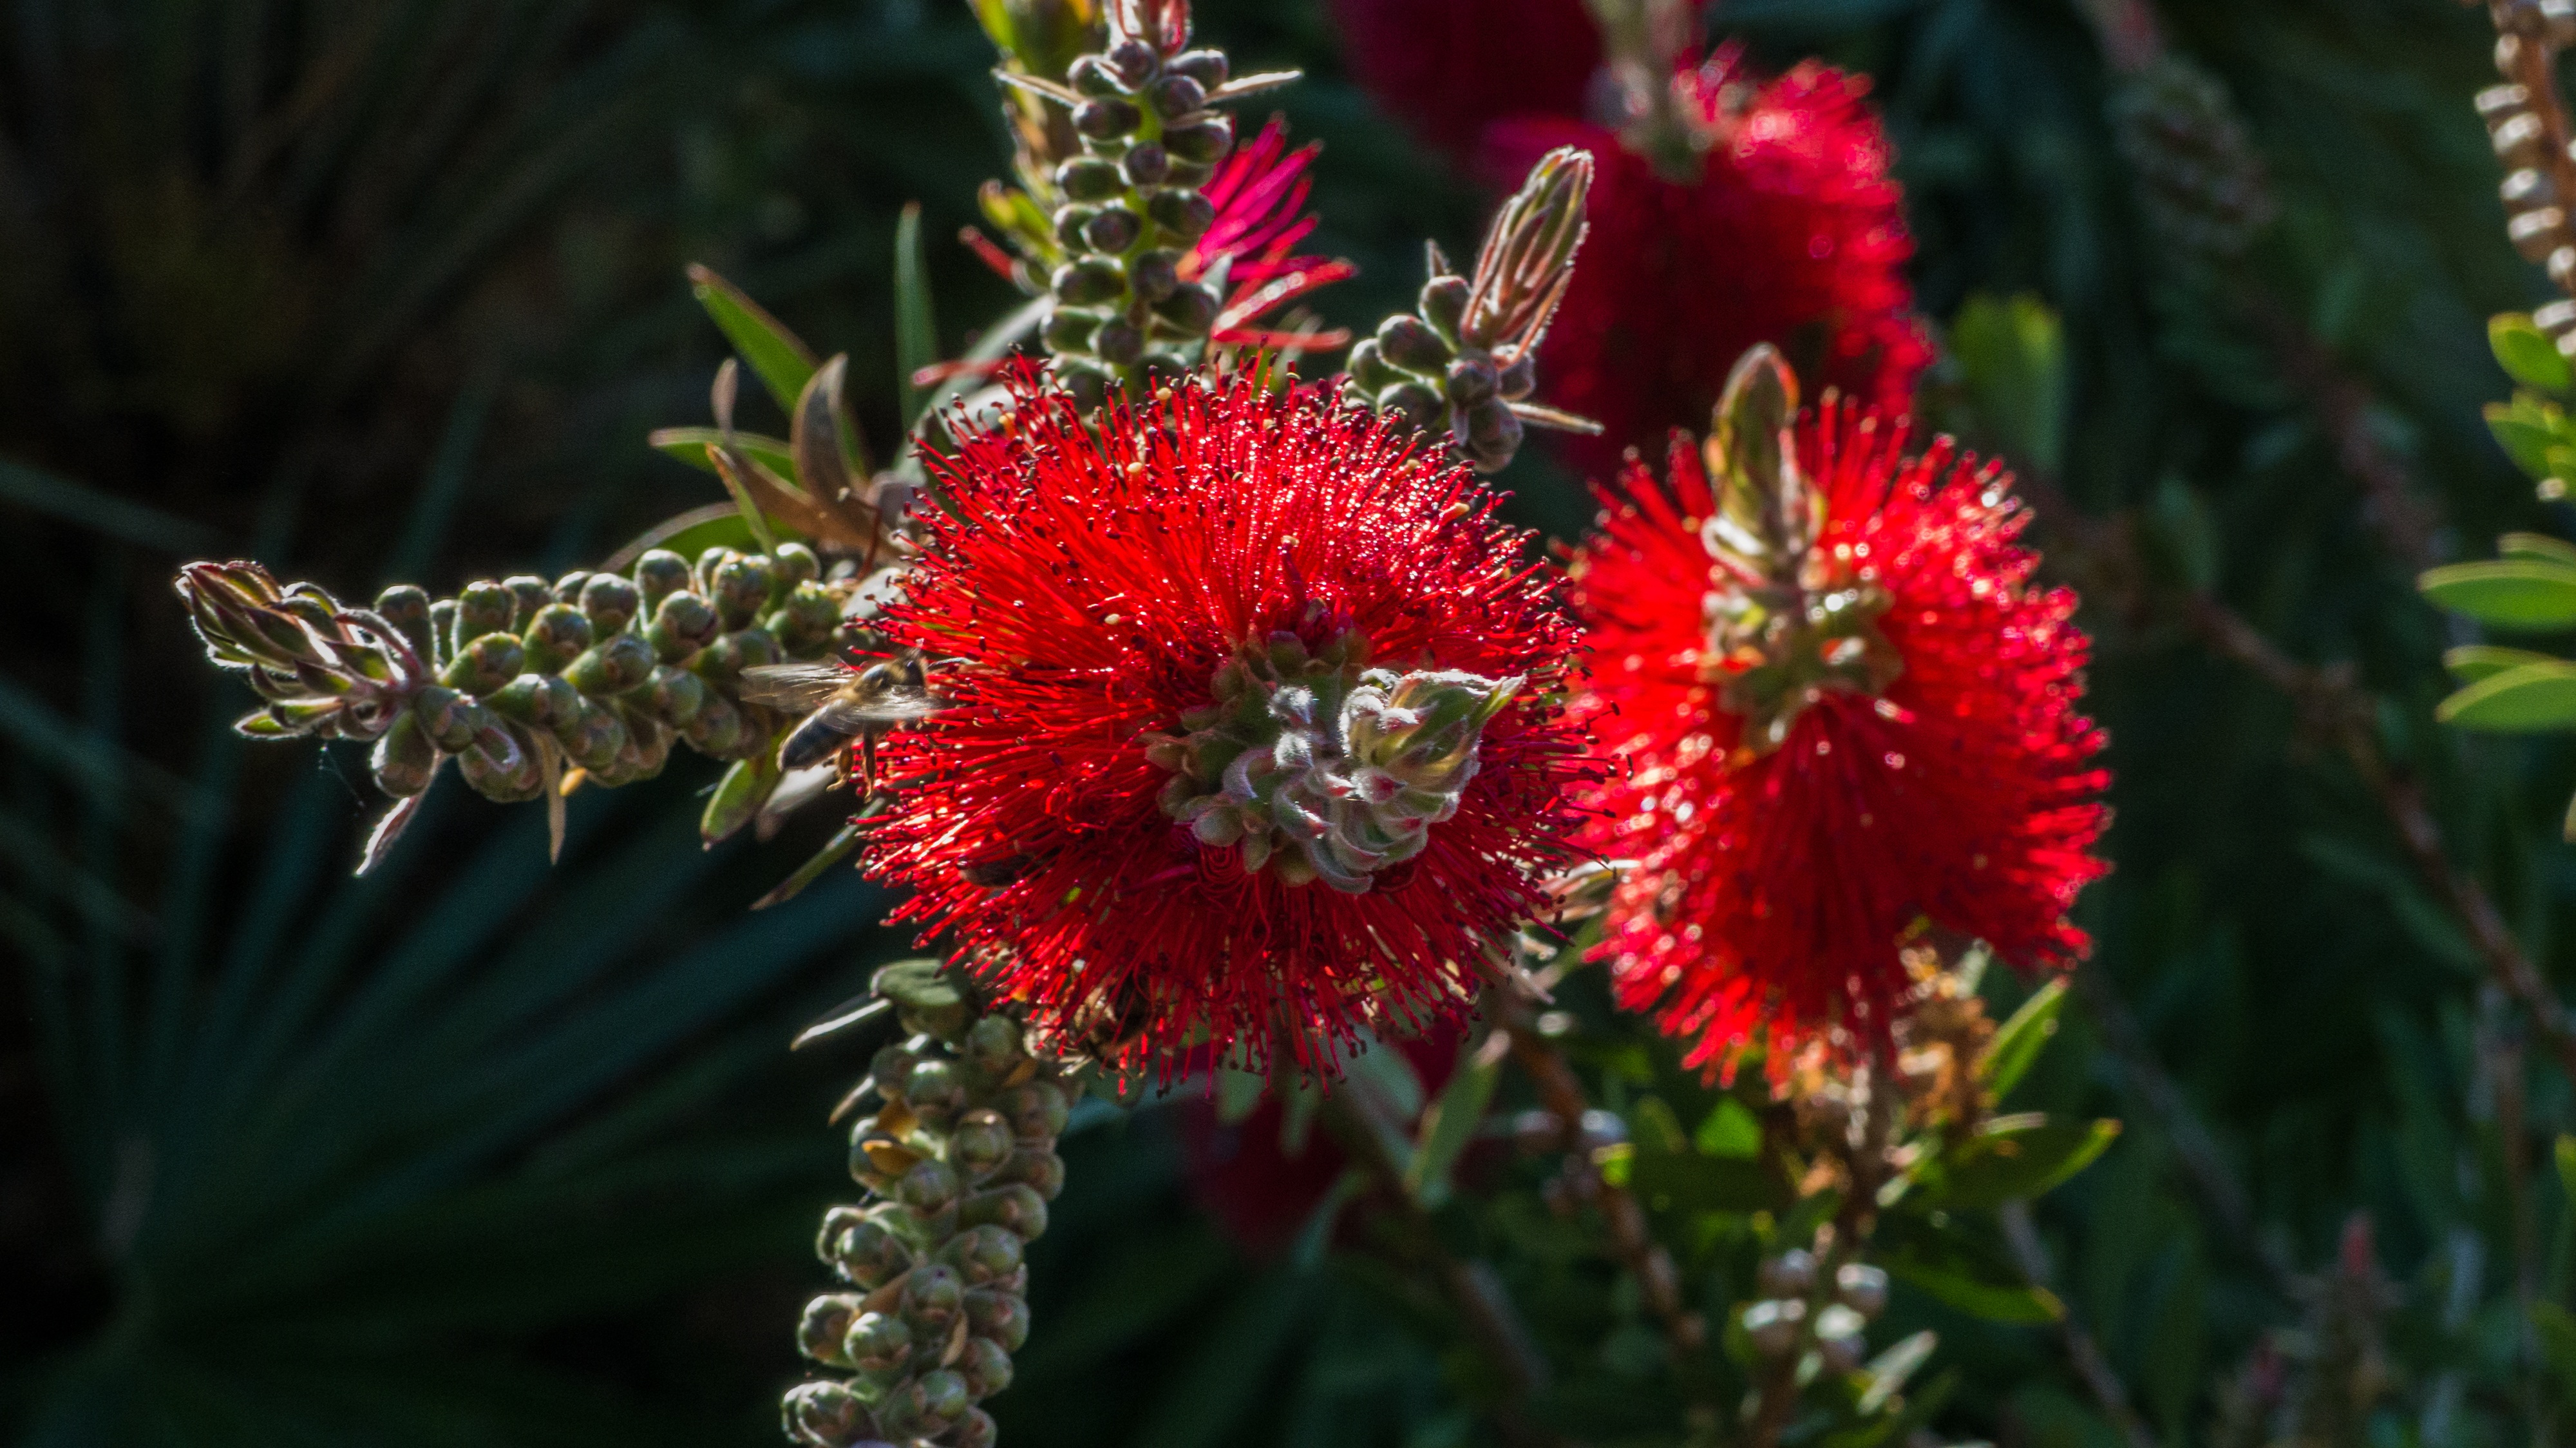
nature, outdoor, plant, flower, green, red, macro, fresh, botany, garden, flora, wildflower, callistemon, macro photography, flowering plant, bottlebrush, land plant, castilleja